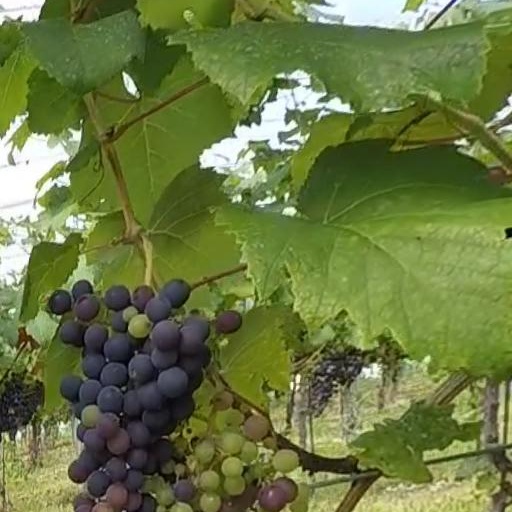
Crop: grape